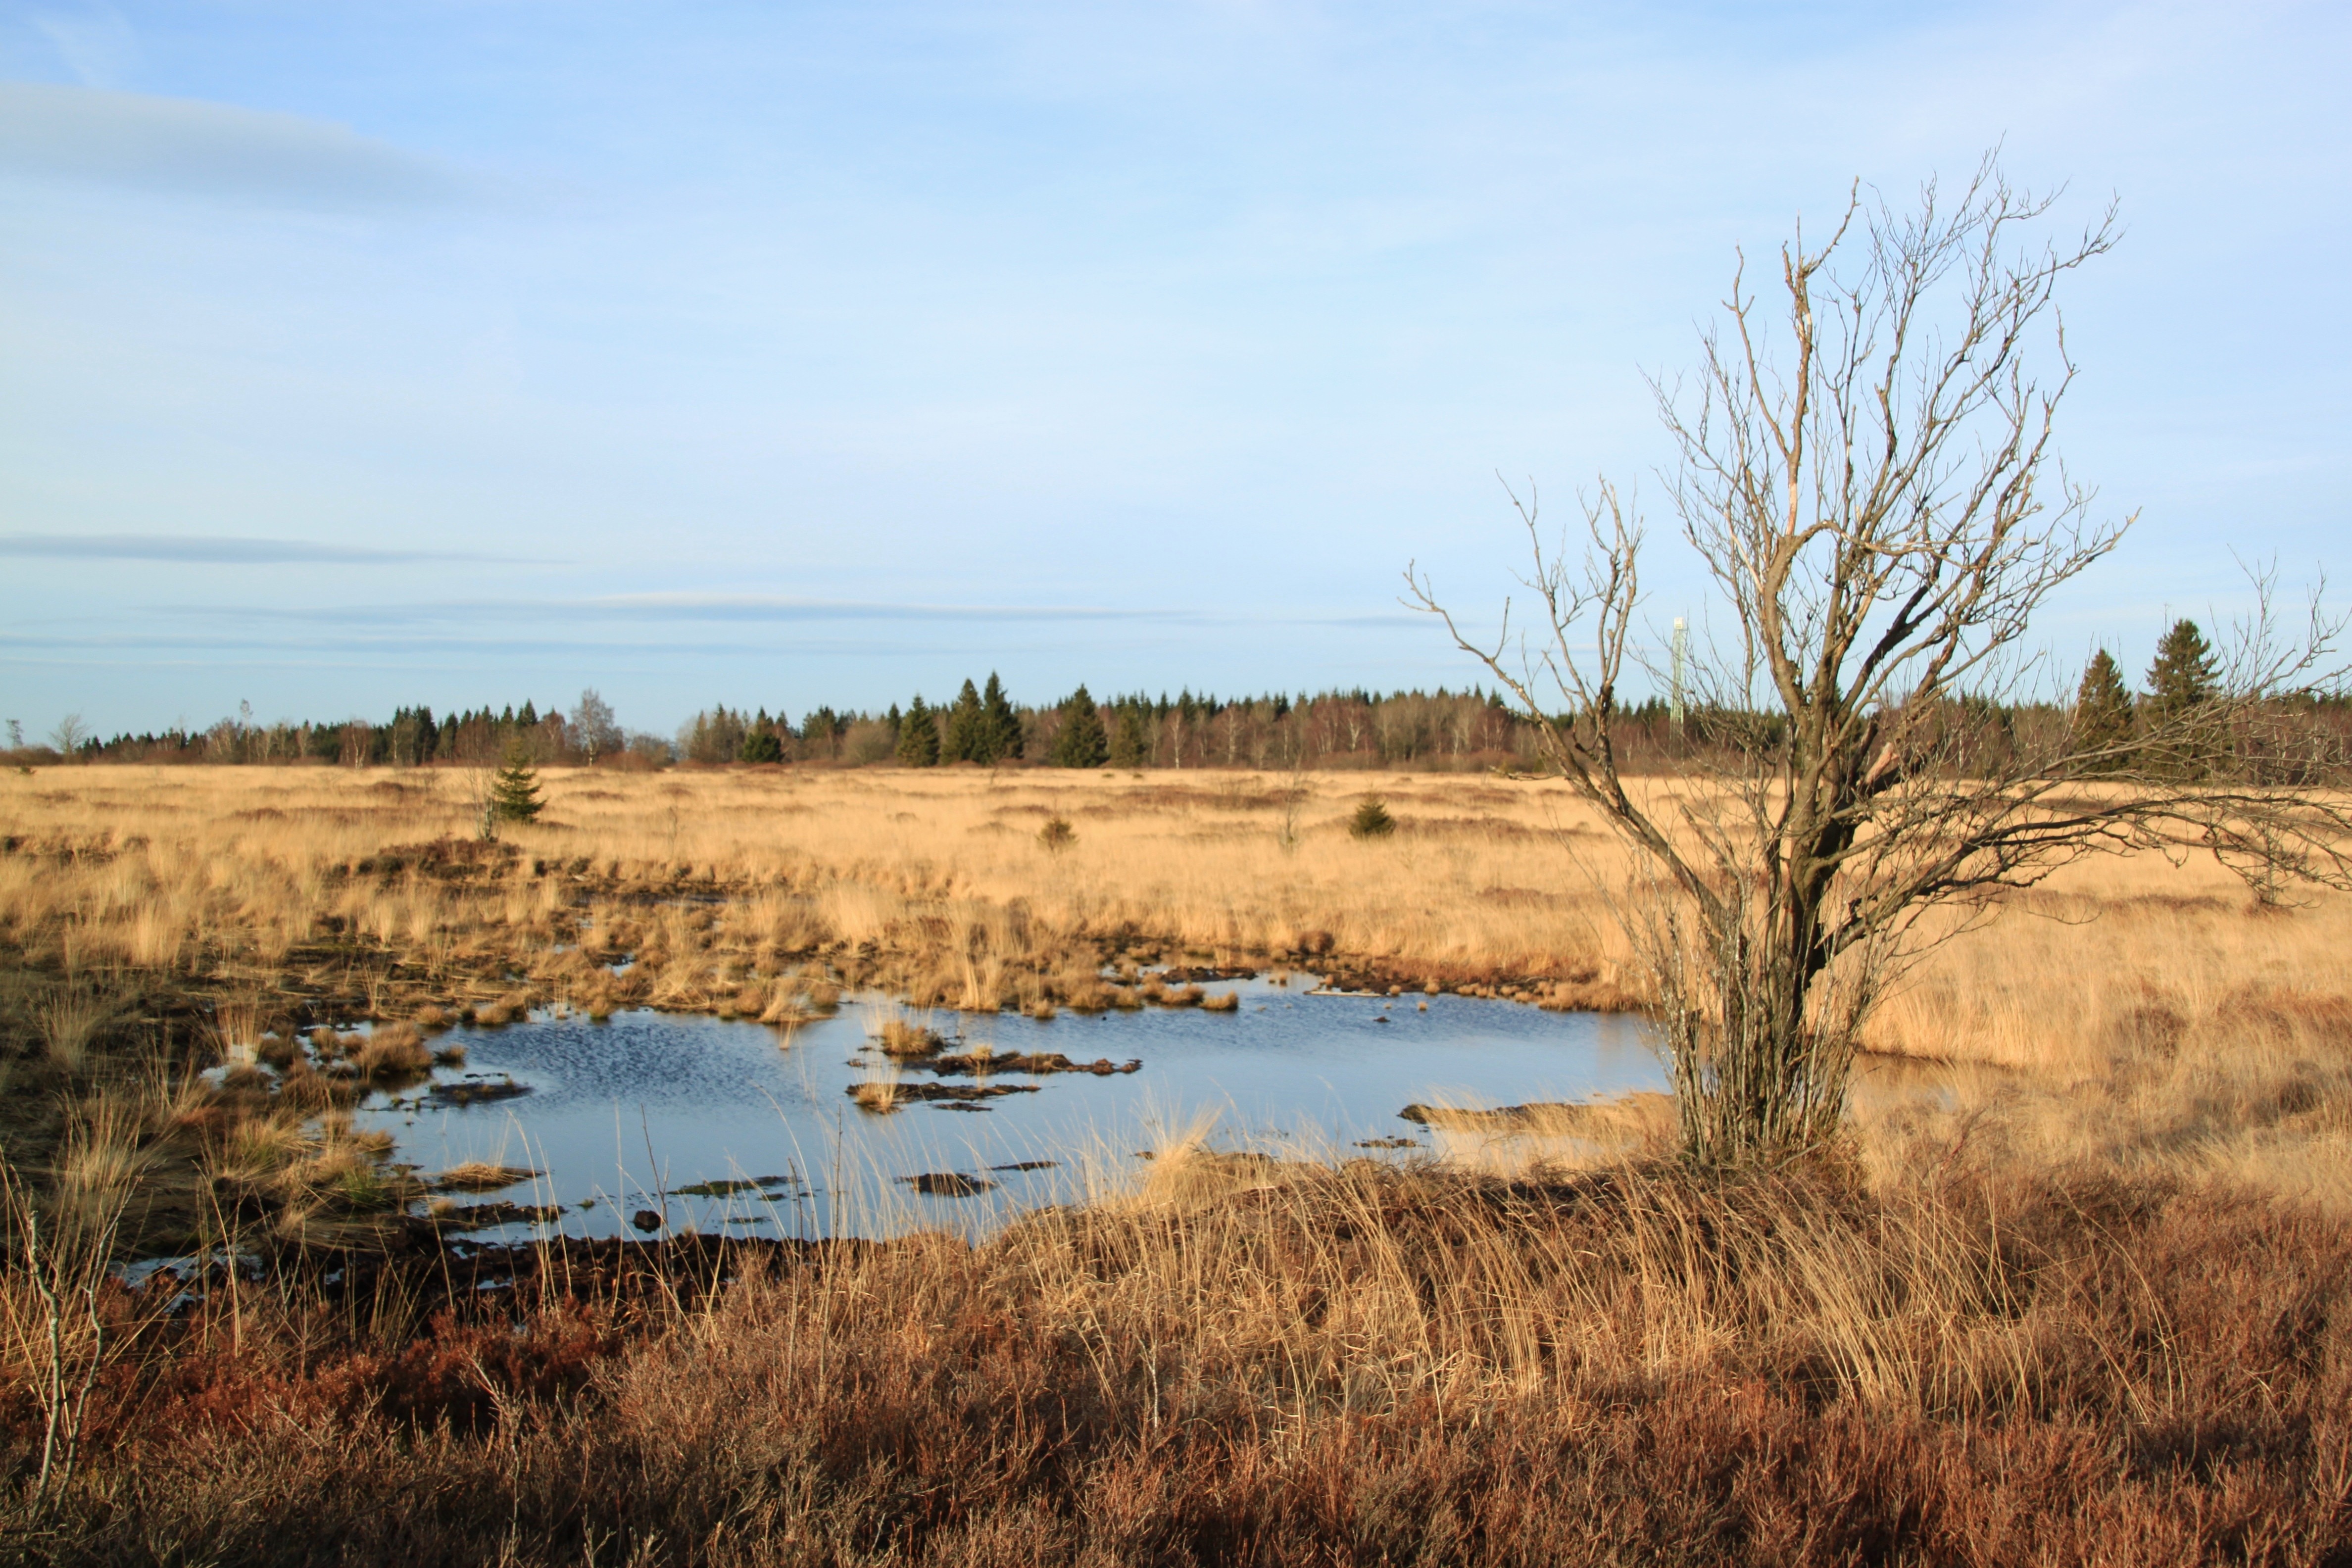
landscape, tree, water, nature, grass, marsh, wetlands, swamp, wilderness, plant, field, meadow, prairie, shore, lake, river, wildlife, bush, hike, autumn, rest, reservoir, savanna, plain, belgium, trees, moor, shrubs, bushes, wetland, bog, h, habitat, mood, moist, waters, safari, ecosystem, moorland, grasses, nature conservation, steppe, salt marsh, rural area, halme, nature reserve, swampy, venn, natural environment